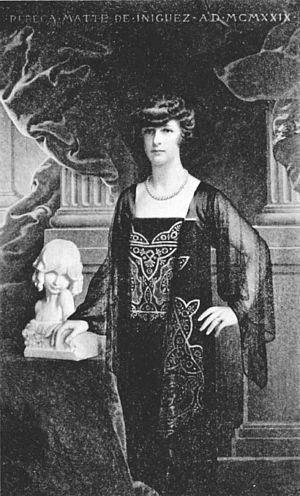
Rebeca Matte Bello, née à Santiago est la première femme sculptrice chilienne.